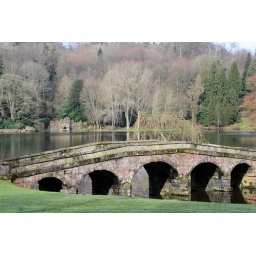
Stone bridge over lake at Stourhead Gardens IMG_1055 1